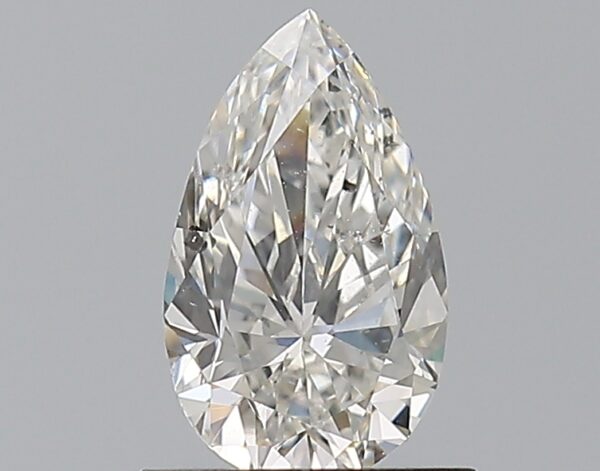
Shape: pear
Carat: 0.8
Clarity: SI2
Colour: G
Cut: EX
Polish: EX
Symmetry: VG
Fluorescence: N
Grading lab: GIA
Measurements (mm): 8.33 x 4.99 x 3.14